Inugami

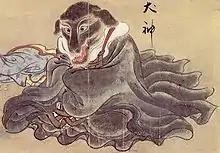
"Inugami" from the Hyakkai Zukan by Sawaki Suushi

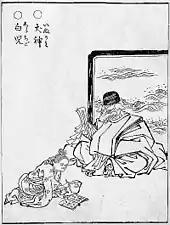
"Inugami" from the "Gazu Hyakki Yagyō" by Sekien Toriyama. The one on the bottom-left that looks like a child is a "shirachigo" (白児, "white infant") that was either the inugami's pupil or the yōkai child of a disabled person.

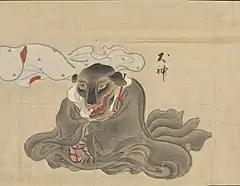

, like kitsunetsuki, is a spiritual possession by the spirit of a dog, widely known about in western Japan. They seemed firmly rooted until recent years in eastern Ōita Prefecture, Shimane Prefecture, and a part of Kōchi Prefecture in northern Shikoku, and it is also theorized that Shikoku, where no foxes (kitsune) could be found, is the main base of the inugami. Furthermore, traces of belief in inugami exists in the Yamaguchi Prefecture, all of Kyushu, even going past the Satsunan Islands all the way to the Okinawa Prefecture. In the Miyazaki Prefecture, the Kuma District, Kumamoto Prefecture, and Yakushima, the local dialect pronounces it "ingami" and in Tanegashima, they are called "irigami." It can also be written in kanji as 狗神.